HR 8799

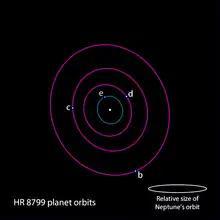
Orbit diagram of the HR 8799 planetary system

On 13 November 2008, Christian Marois of the National Research Council of Canada's Herzberg Institute of Astrophysics and his team announced they had directly observed three planets orbiting the star with the Keck and Gemini telescopes in Hawaii, in both cases employing adaptive optics to make observations in the infrared. A precovery observation of the outer 3 planets was later found in infrared images obtained in 1998 by the Hubble Space Telescope's NICMOS instrument, after a newly developed image-processing technique was applied. Further observations in 2009–2010 revealed the fourth giant planet orbiting inside the first three planets at a projected separation just less than 15 , which has been confirmed by multiple studies.